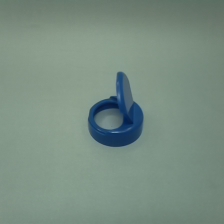
Color: blue
Cap type: flip-top cap